Straw-necked ibis

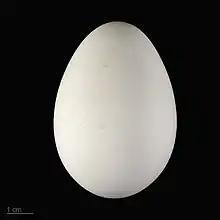
"Threskiornis spinicollis" egg - MHNT

Breeding season is highly variable, mainly influenced by water conditions. In southwestern Australia, it normally occurs from August to December; occasional breeding takes place in the north, but on a very small scale. Breeding has been observed for all months throughout the central and northern regions, usually occurring over the year following heavy rain in some areas.